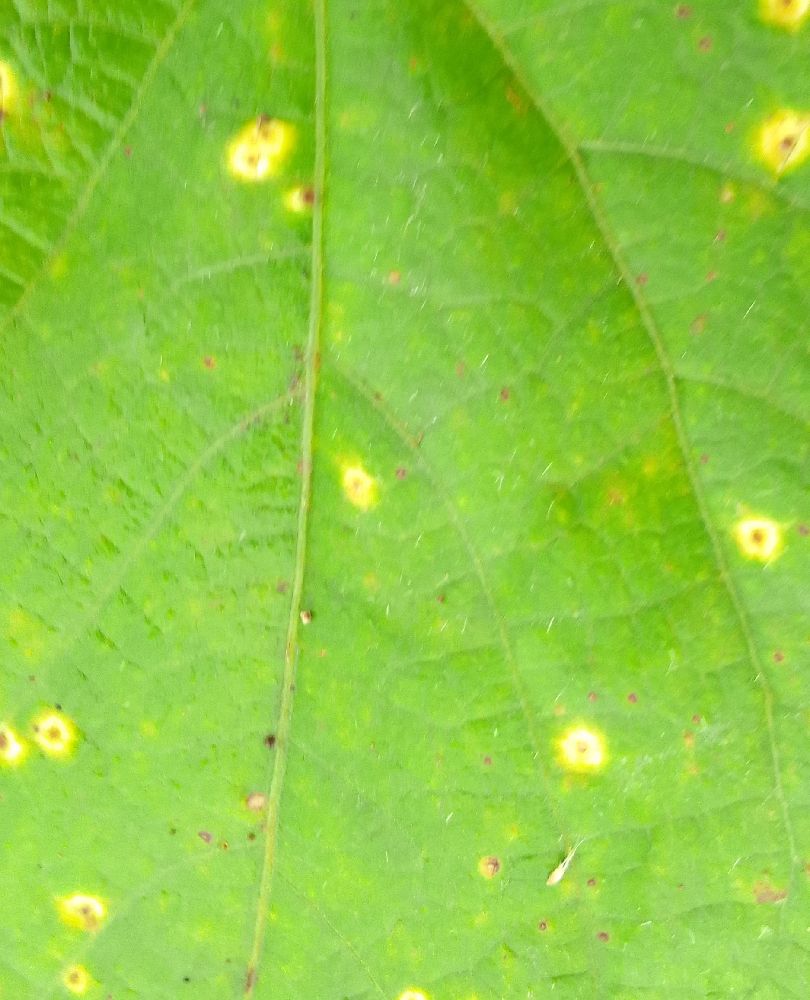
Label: rust